Youssef Badawy

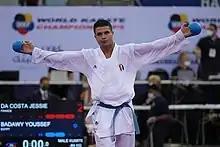
End of 2021 World Karate Championships semi-final bout, declaring Badawy a finalist

Youssef Badawy (Arabic: يوسف بدوي, born 6 August 2001) is an Egyptian karateka and a world-classed champion. He won the gold medal in the men's kumite 84 kg event at the 2021 World Karate Championships held in Dubai, United Arab Emirates. In 2019, he won the bronze medal in the men's kumite 84kg event at the World Cadet, Junior & Under 21 Championships in Chile, marking his debut at the Worlds and introducing himself as a candidate for the World Champion title.